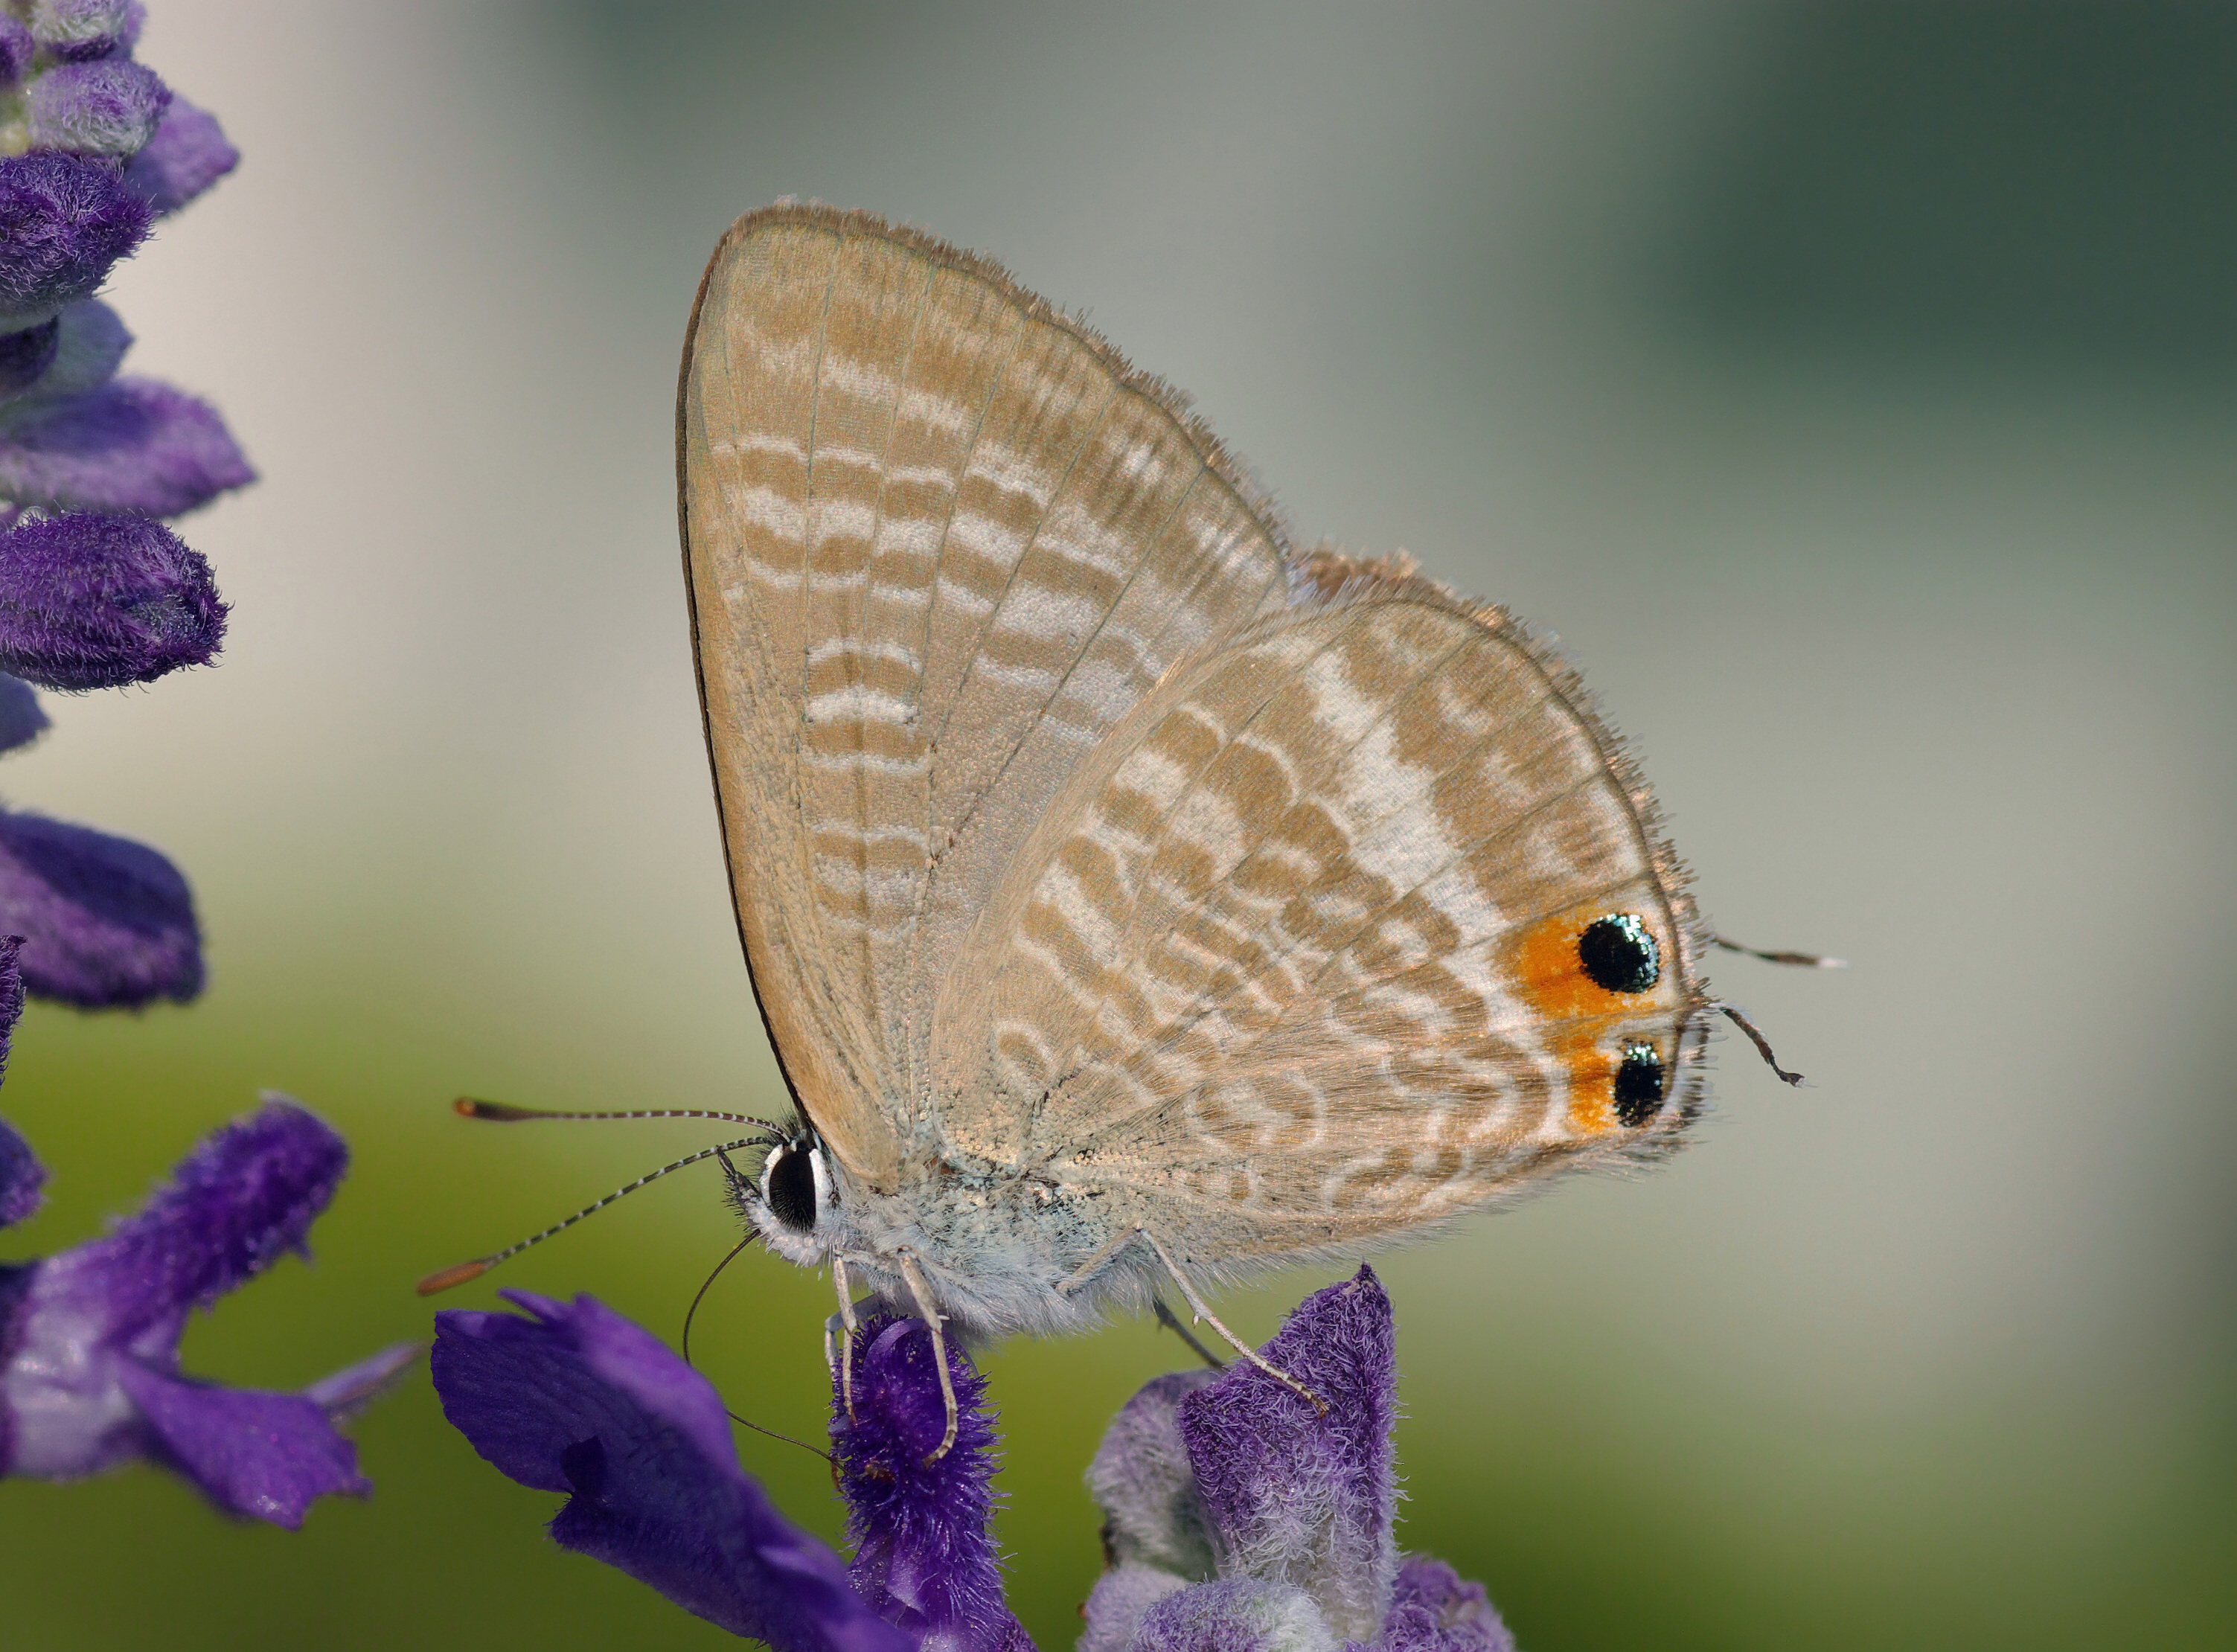
nature, wing, photography, flower, petal, wildlife, insect, small, butterfly, flora, lavender, fauna, invertebrate, close up, wings, nectar, pieridae, macro photography, arthropod, pollinator, moths and butterflies, lycaenid, colias, peablue, long tailed blue, pea blue, lampides boeticus